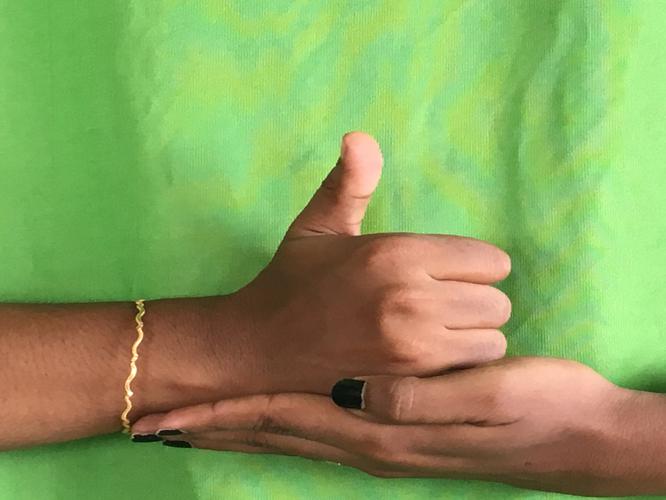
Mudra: Shivalinga
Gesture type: double_hand